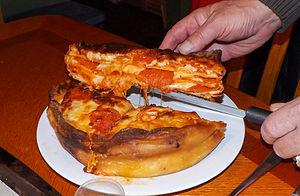
Une pizza cake est une pizza à plusieurs couches, assez haute à la manière d'un cake. Les premières recettes apparaissent sur Internet à partir d'avril 2014 par la chaine de pizzas canadienne Boston Pizza et deviennent virales quand la marque américaine Pillsbury Company en donne un exemple en septembre 2014.